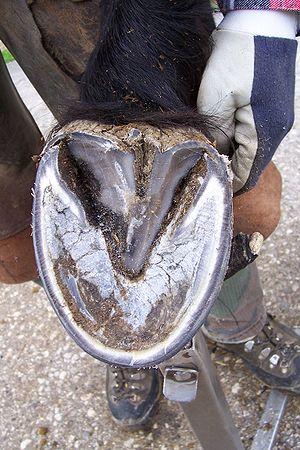
Le pied constitue l'extrémité des membres du cheval. Les autres membres du genre Equus, âne et zèbre, possèdent la même morphologie de pied qui les distingue de leurs ancêtres équidés. Il est un élément essentiel de la locomotion, qui justifie pleinement l'expression « Pas de pied, pas de cheval ». En effet le pied est une structure complexe, très sollicitée, qui supporte tout le poids du corps, amortit les chocs et propulse.